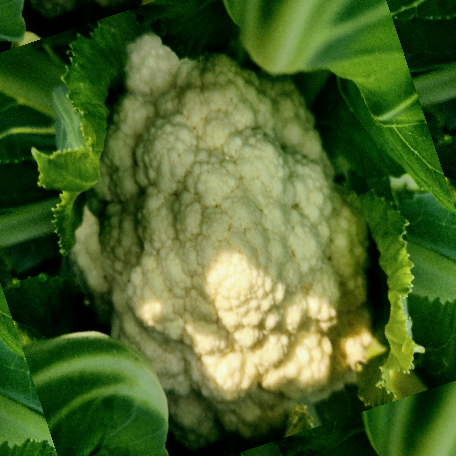
Label: Disease Free